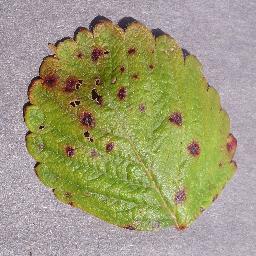
Label: Strawberry___Leaf_scorch